Head Buster

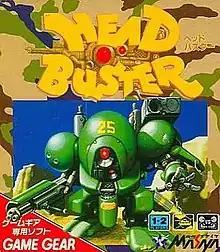
Cover art

is a 1991 video game for the Game Gear handheld console. It involves robots fighting in combat sequences.